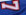
Number: 7